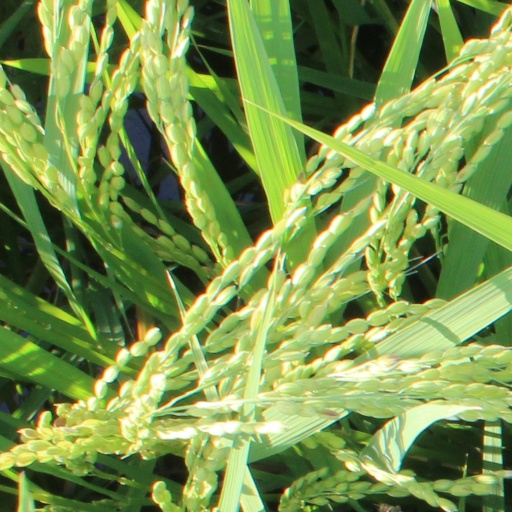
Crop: rice